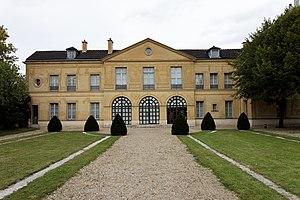
Le château de Réghat à Maisons-Alfort dans le Val-de-Marne. This building is inscrit au titre des Monuments Historiques. It is indexed in the Base Mérimée, a database of architectural heritage maintained by the French Ministry of Culture,
Cet article recense les châteaux du Val-de-Marne, en France.
Le château de Réghat est situé sur la commune de Maisons-Alfort, dans le Val-de-Marne. Le château fait l’objet d’une inscription au titre des monuments historiques depuis le 26 octobre 1979.